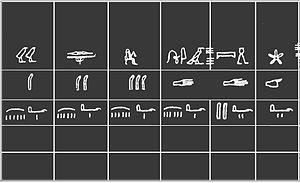
Détail de la représentation de la coudée royale égyptienne de Turin crée par Bakha. Fiche entière: File:Coudée-turin.jpg.